Seth Spear Homestead

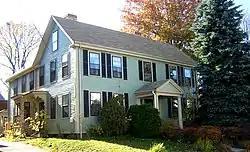

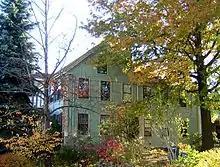

The Seth Spear Homestead is a historic house at 47-49 Spear Street in Quincy, Massachusetts. The -story wood-frame house was built c. 1850 by either Thomas Drake or Seth Spear, who purchased Drake's property. Spear was one of the largest landowners in the immediate area. The house is a fairly typical Greek Revival structure, although it has had a large ell added to the rear (sometime before 1876), and its front portico dates to the 1890s. It now has 5 units rented out.